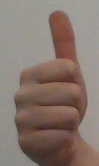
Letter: aleff